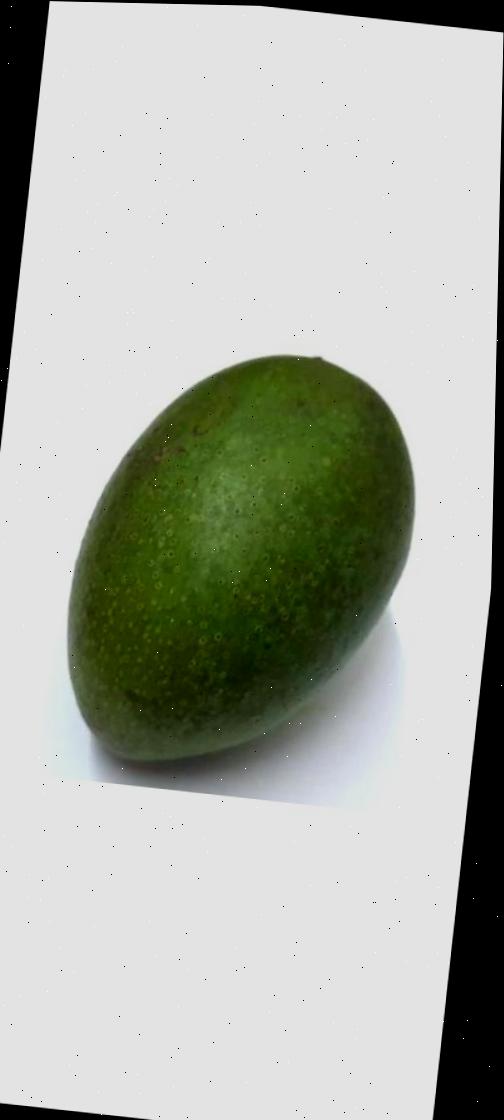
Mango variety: Ashshina Zhinuk